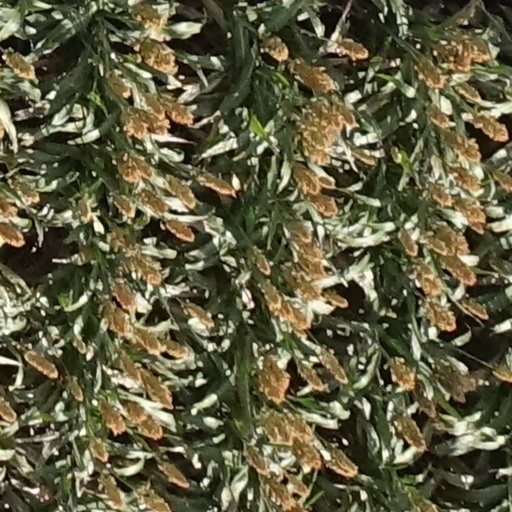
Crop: sorghum